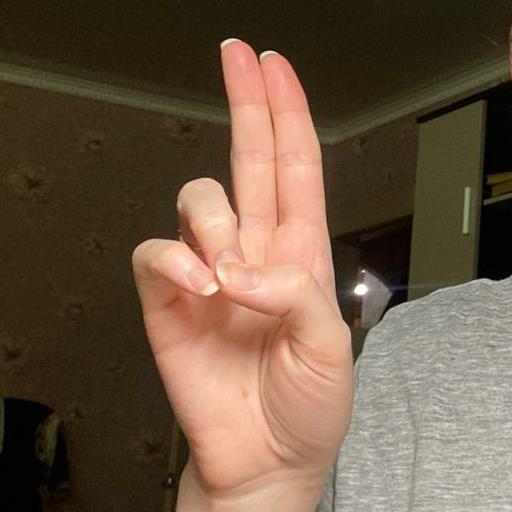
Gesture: two_up